Arvo Salo

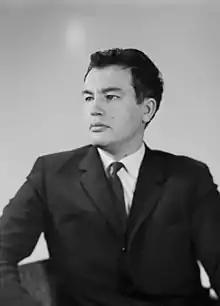
Arvo Salo in 1961.

Arvo Jaakko Henrikki Salo (2 May 1932 – 9 July 2011) was a Finnish writer, journalist and politician. He served as an MP from 1966 to 1970 and from 1979 to 1983 (Social Democratic Party) and was Minister of Education and Culture from 1982 to 1983 in Kalevi Sorsa's third cabinet.